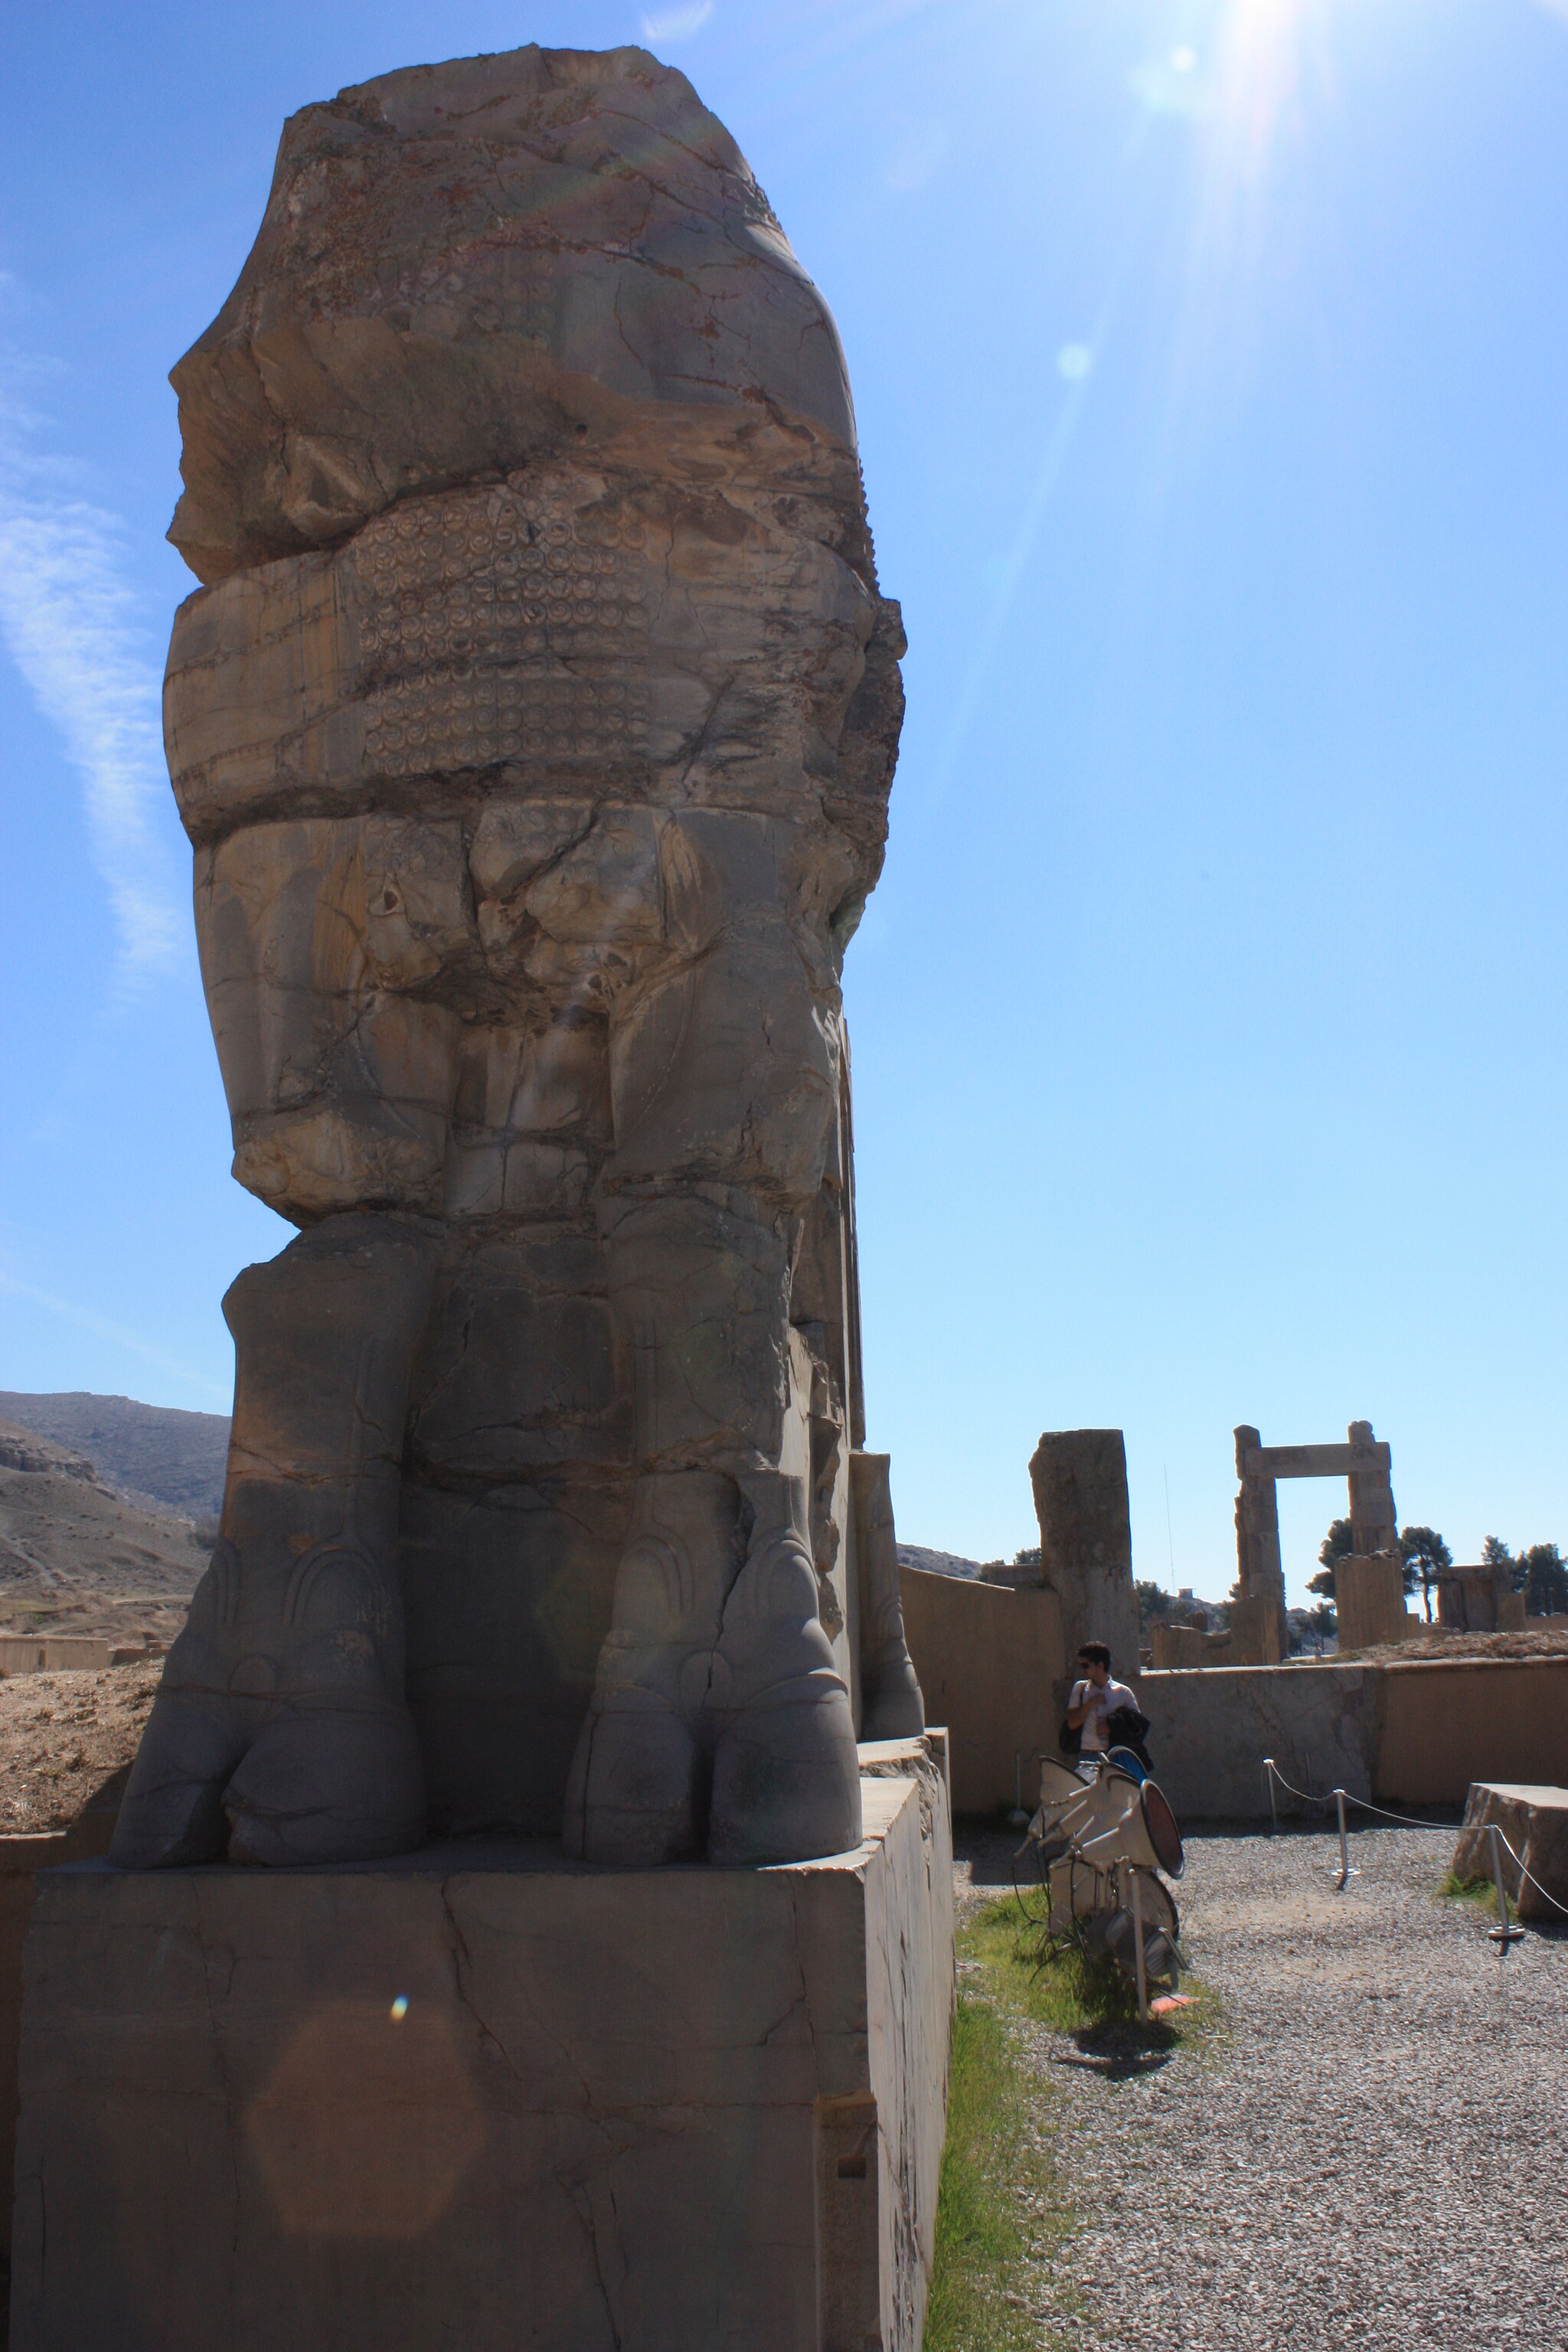
Title: Takhtejamshid 1103
Description: Persepolis in Shiraz
Date: 2009-04-02
Categories: GFDL, Taken with Canon EOS 450D, License migration redundant, Self-published work, 2009 in Persepolis, Broken bull statue in the northern facade, Hall of hundred columns